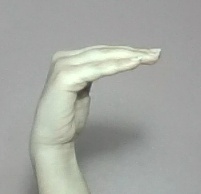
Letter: haa